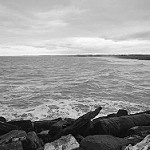
Label: B & W